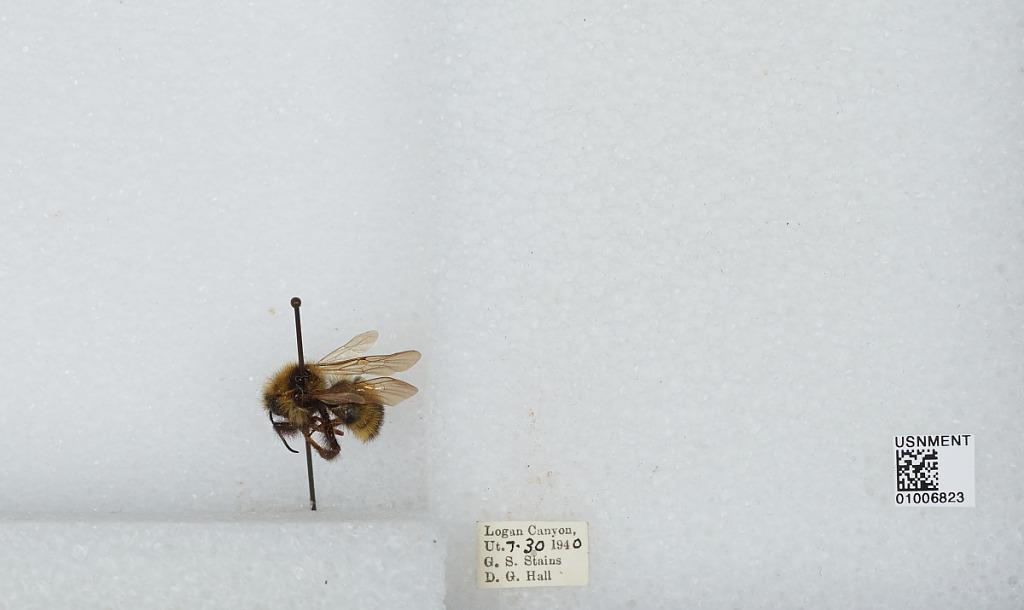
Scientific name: Bombus (Psithyrus) insularis (Smith)
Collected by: G. Stains
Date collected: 1940-7-30
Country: United States
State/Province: Utah
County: Cache
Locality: Logan Canyon
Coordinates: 41.7808, -111.643